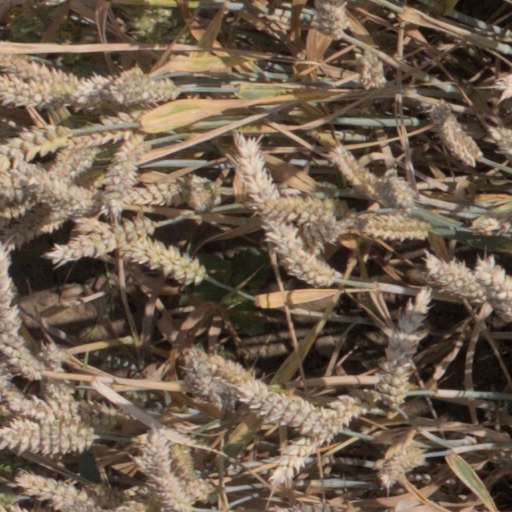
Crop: wheat